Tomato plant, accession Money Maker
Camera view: vertical (180 deg); turntable rotation: 30 degrees
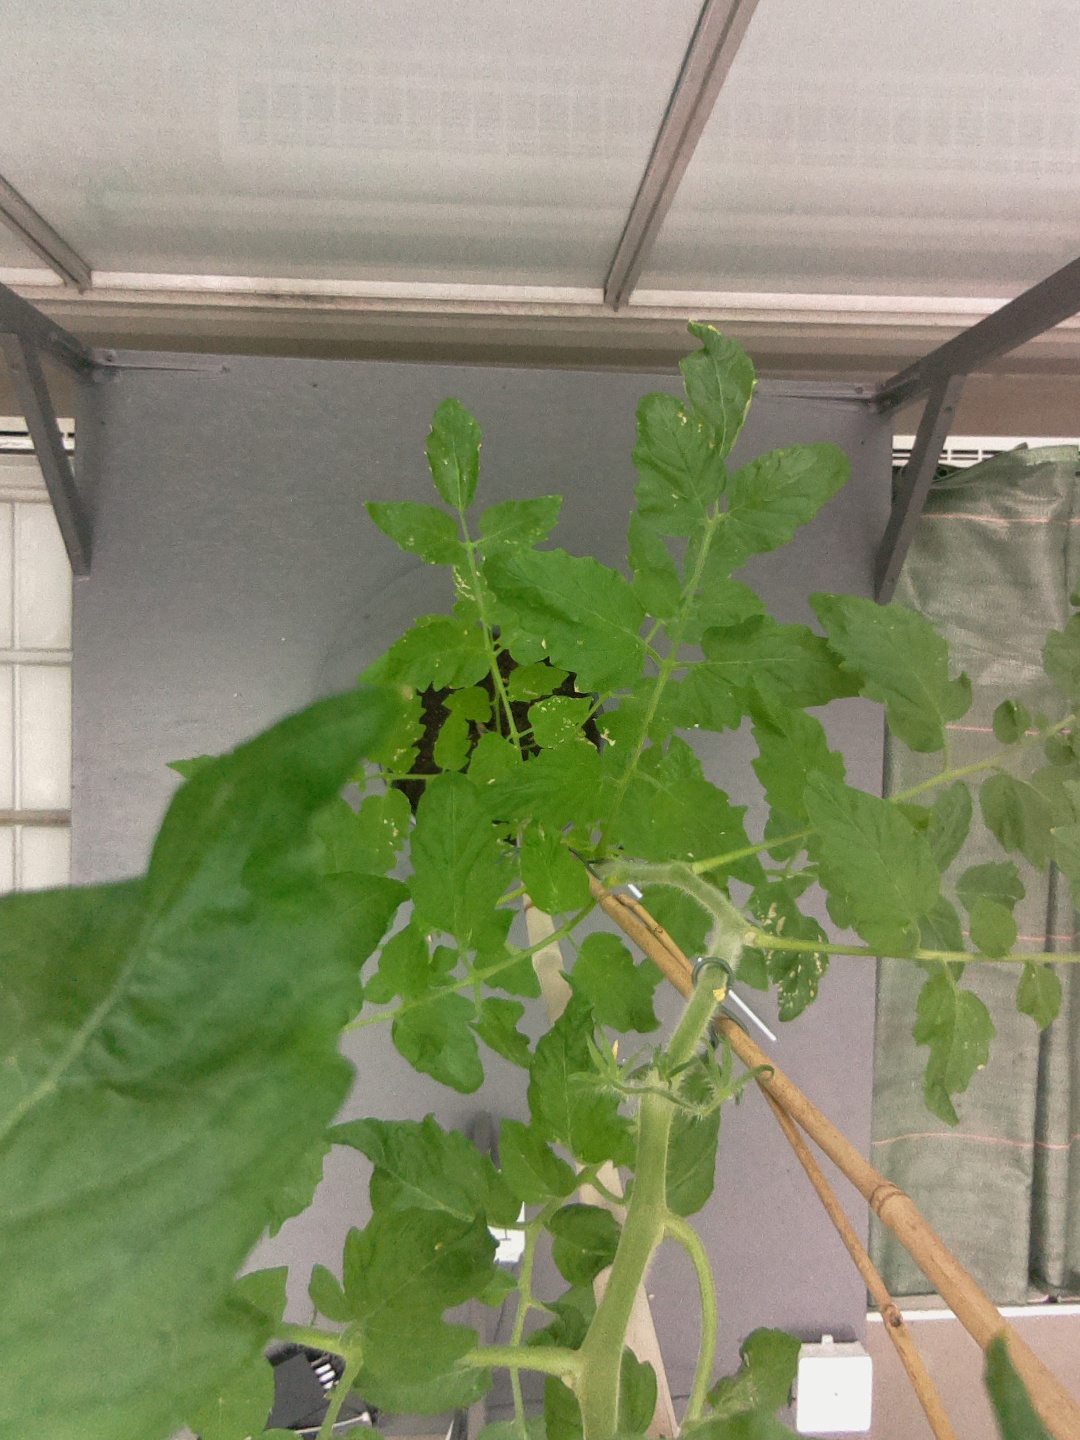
BBCH growth stage 65: Full flowering, 50%-60% of flowers open, first petals falling